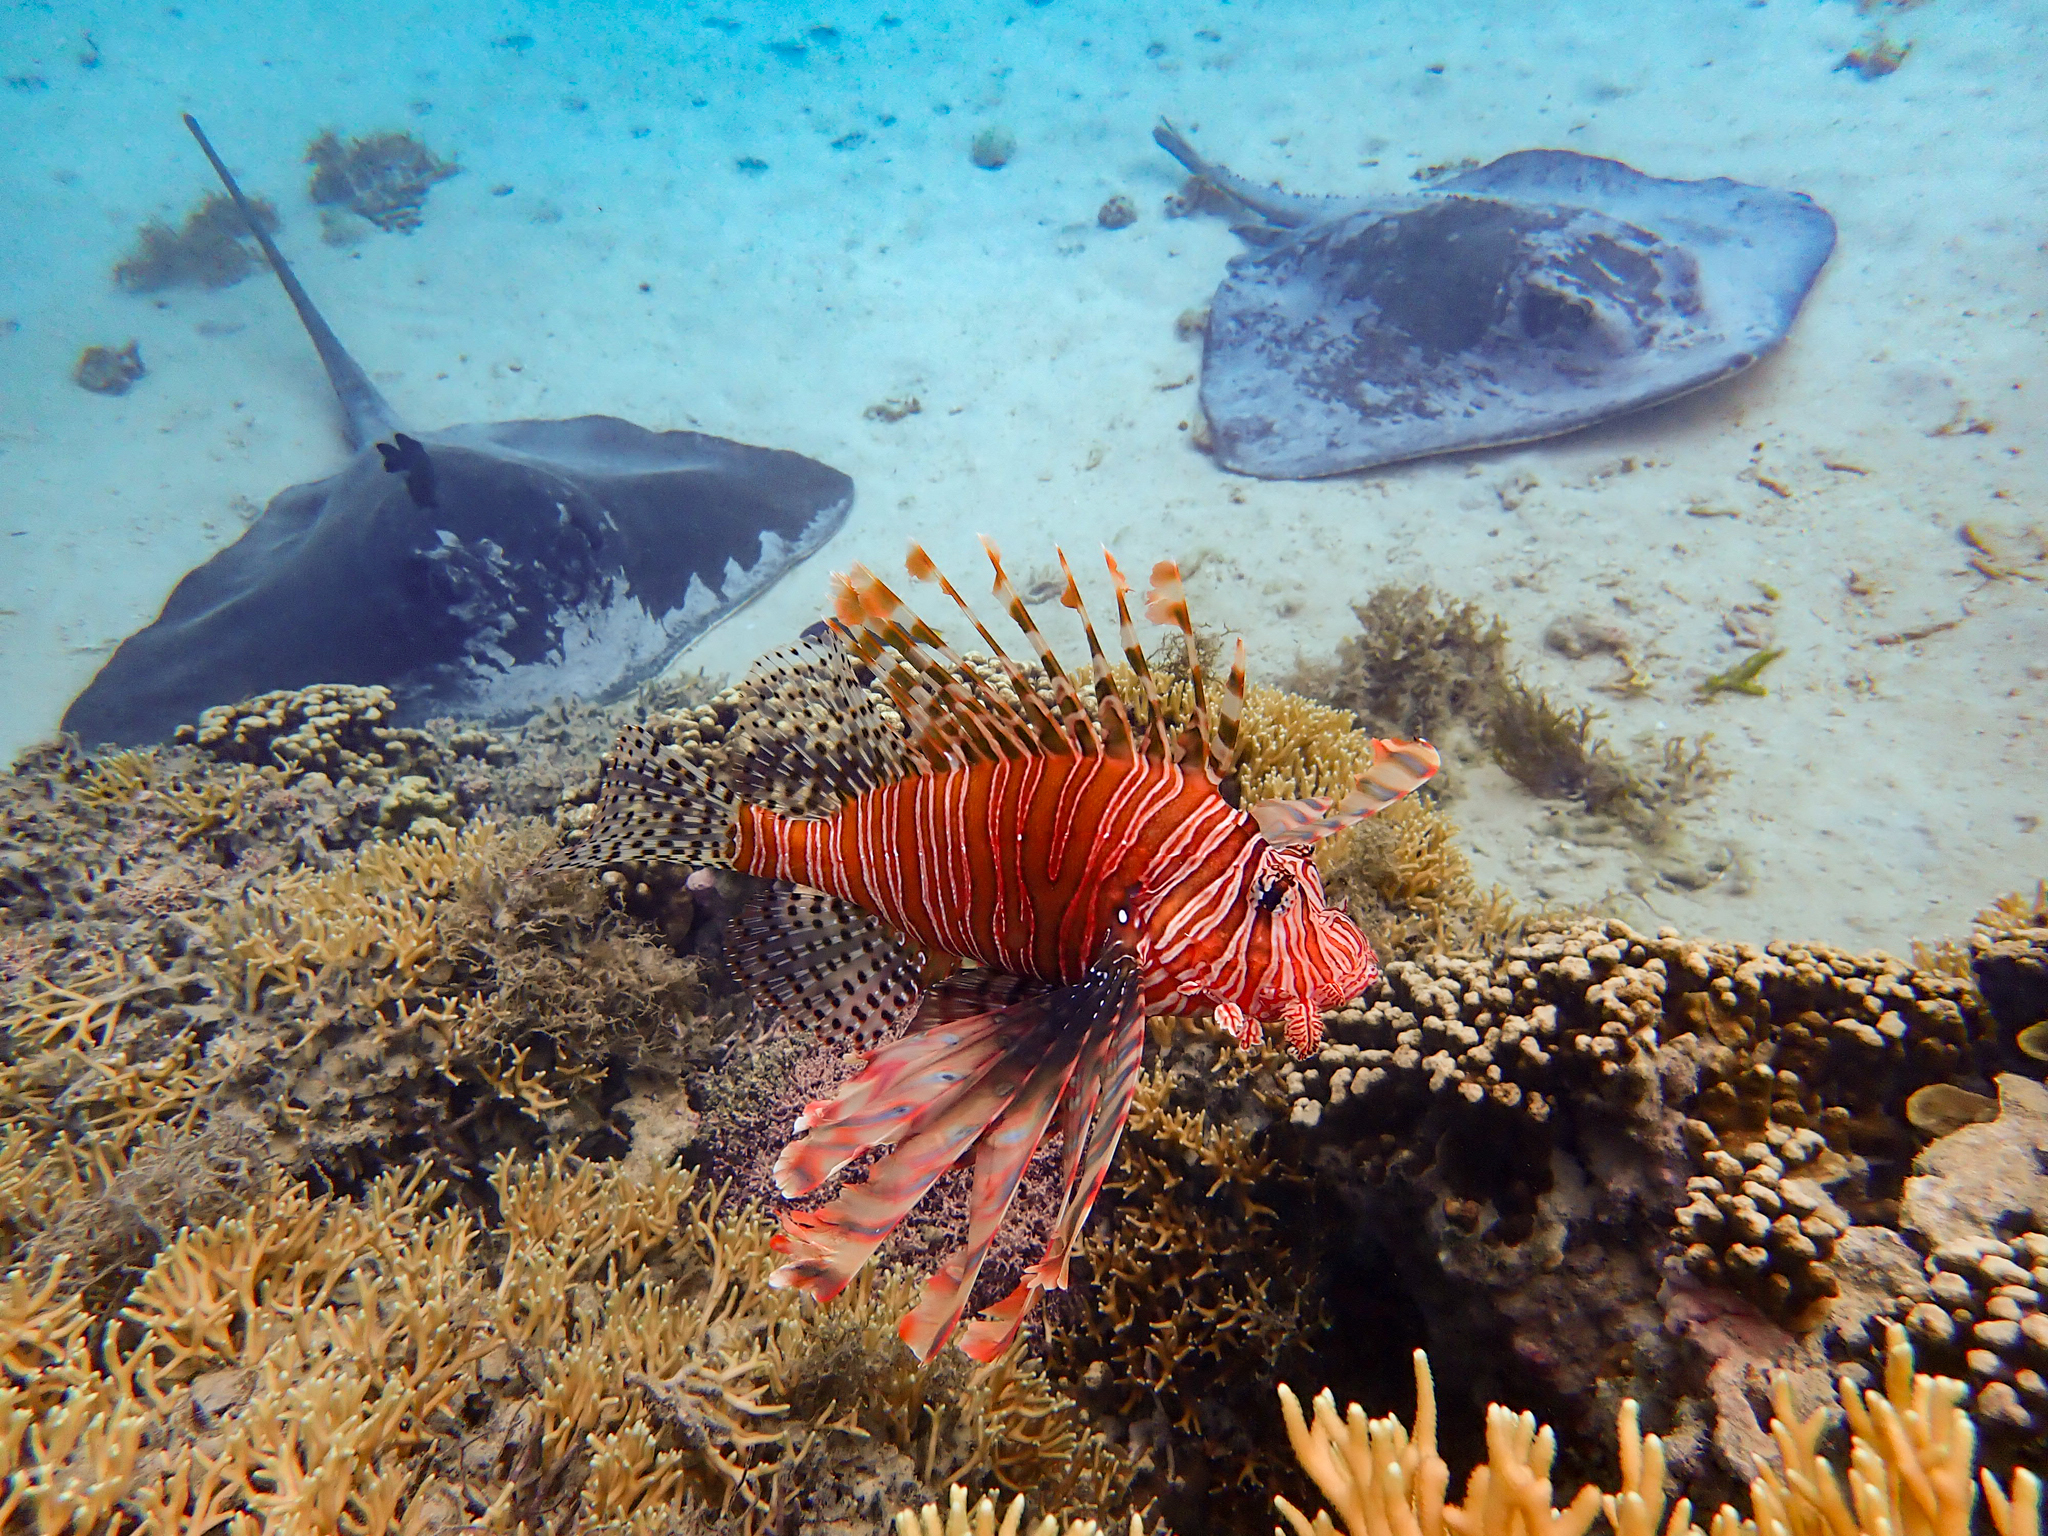
Pterois volitans (Red Lionfish)